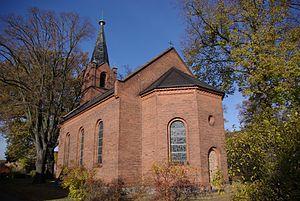
Bersteland est une commune située dans l'arrondissement de Dahme-Forêt-de-Spree, qui fait partie du canton Unterspreewald du Land de Brandebourg.